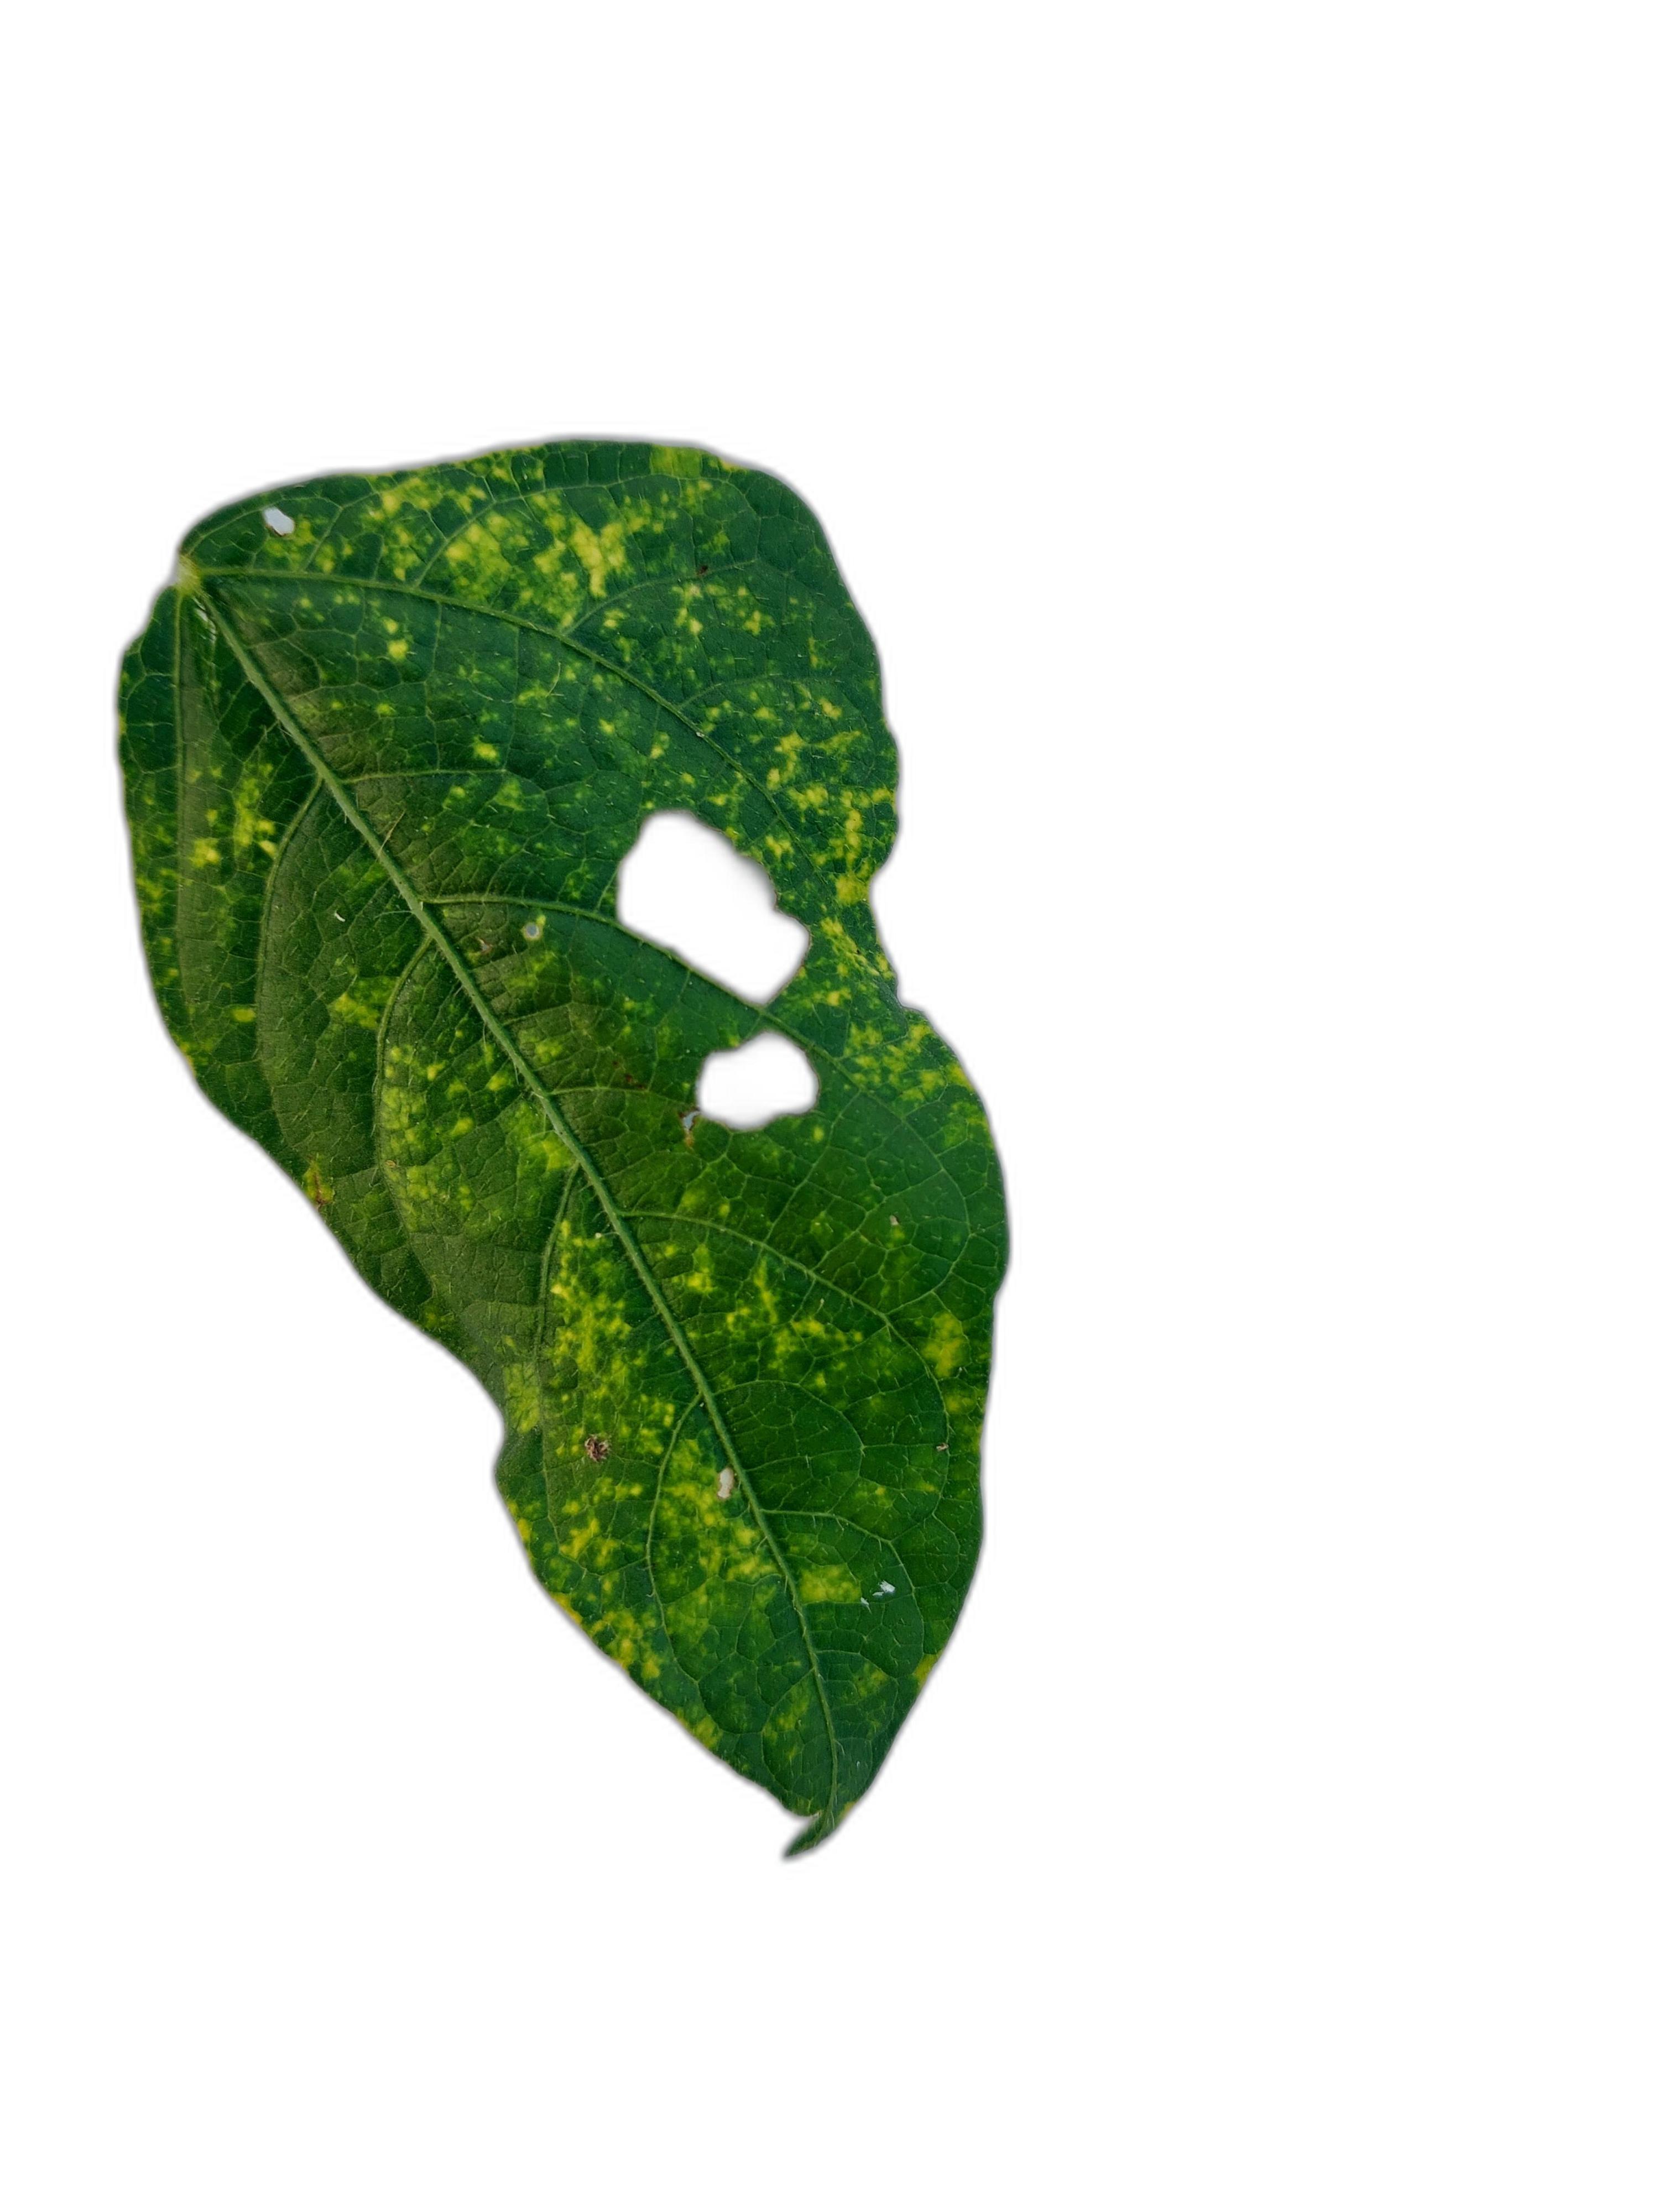
Label: Yellow Mosaic